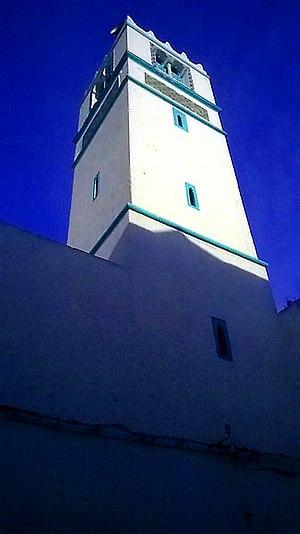
Sidi El Béchir , Tunis سيدي البشير ، تونس
El Hajjamine, aussi orthographiée El Hadjamine ou Hajamine, est un quartier du faubourg sud de la médina de Tunis, où on trouve le zaouïa de Sidi Madyane et la mosquée El Hajjamine, restaurée en 1931 par le cheikh El Haj Ahmed Ben Lamine.
La mosquée El Hajjamine, également connue sous le nom de mosquée Abou Kariba, est une mosquée tunisienne située dans le quartier d'El Hajjamine rattaché au faubourg de Bab El Jazira, au sud de la médina de Tunis.